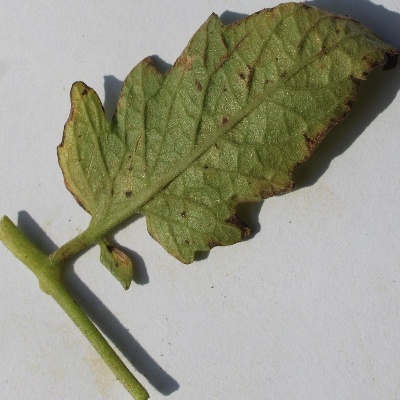
Crop: Tomato
Condition: septoria leaf spot